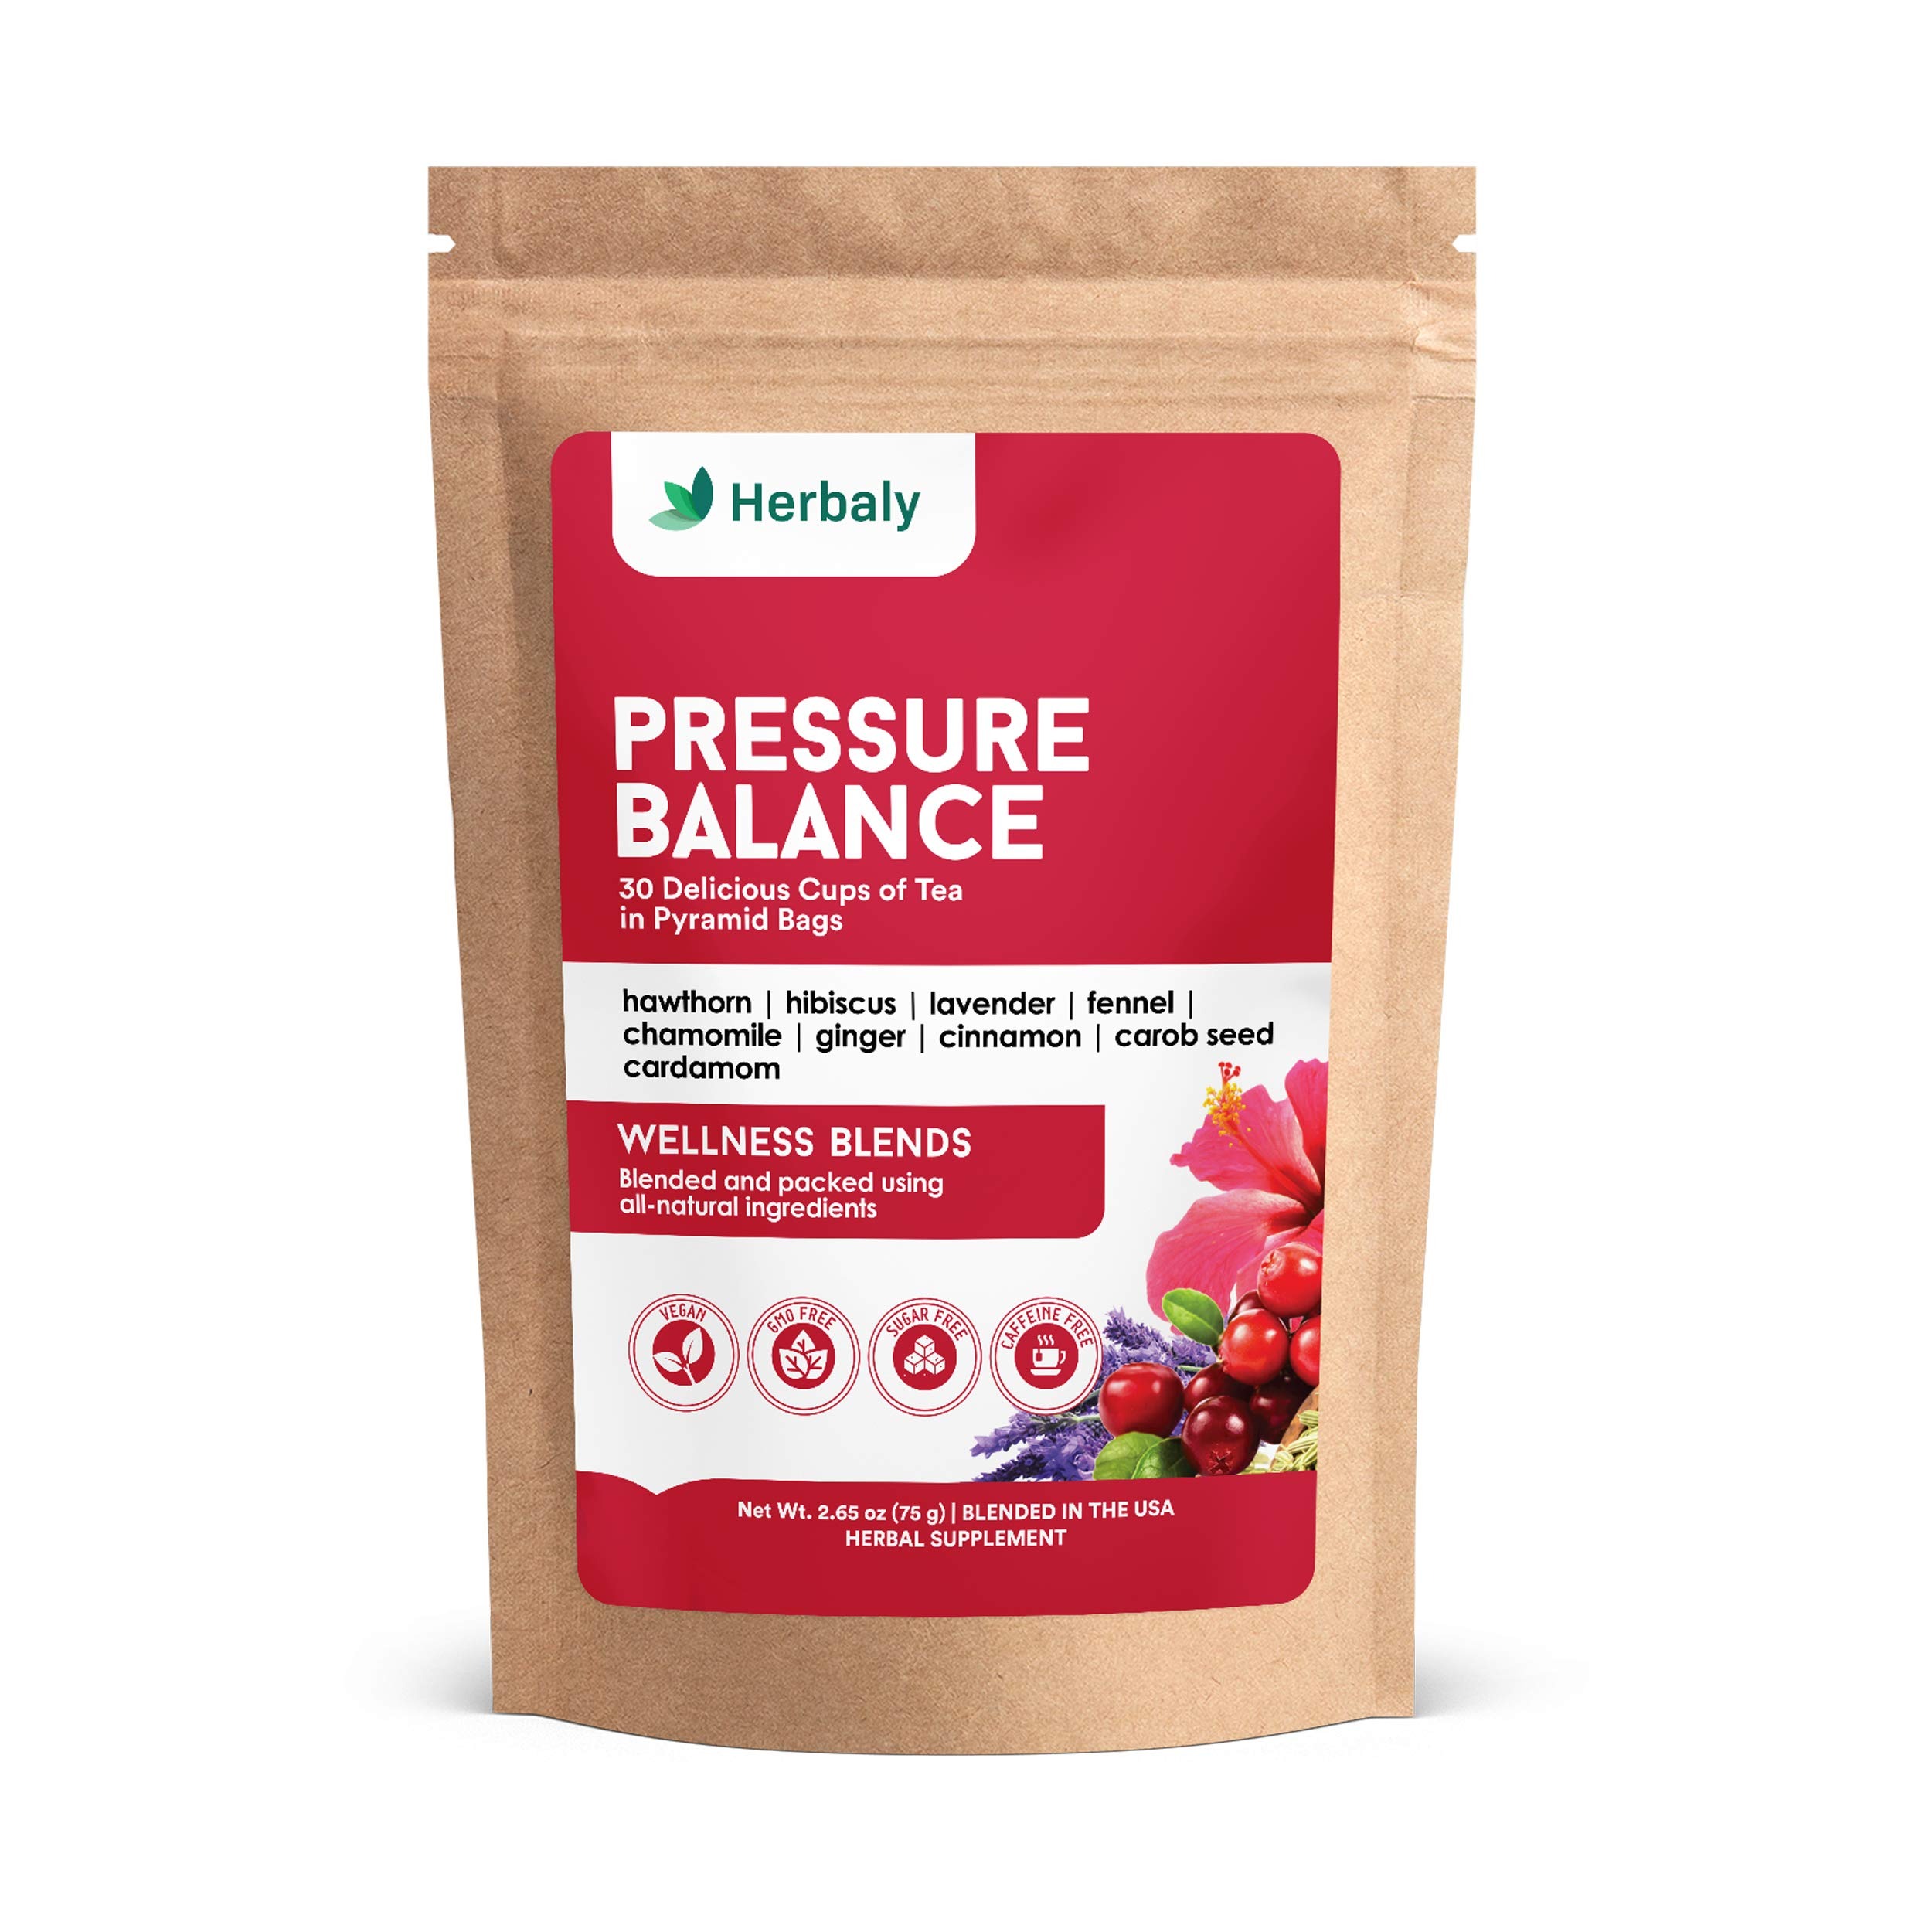
Item Name: Herbaly Heart Functional Tea - 9 Superherbs - Natural, Organic, Non-GMO, Caffeine-Free, Sugar Free - 1 Pack, 30 Pyramid Tea Bags
Bullet Point 1: Delicious Balancing Tea: Keep pressure and overall wellness where you want them while enjoying a cup of our scrumptiously soothing balance-focused tea. Crafted from a premium selection of organic hibiscus, cardamom, hawthorn, fennel, lavender, and other holistic herbs, savor the exquisite taste and aroma as you relax with a serving to start your day. Herbaly’s all-natural teas are packaged in delicate plant-based pyramid tea sachets with 2.5 grams of goodness in each bag.
Bullet Point 2: An Exceptional Organic Boost: Trust our team of expert nutritionists to find the ideal balancing tea formula, focusing on vitality & personal number goals. Notice the difference in mood, energy, circulation, and restorative results—this caffeine-free detoxifying blend nourishes deeply with pure ingredients that offer advantages throughout your body’s systems. Looking, feeling, and living better is the ultimate reward when drinking superior natural teas.
Bullet Point 3: Self Care + Positive Effects: In crafting this one-of-a-kind pressure-balance tea, our certified herbalists made it a mission to make it both exceptionally effective and uniquely delicious. We believe you deserve every advantage possible when indulging in precious self-care. Nurturing well-being & bringing your best self forward helps not only you personally, but everyone around you, including loved ones, friends, and co-workers. Fortify your system and shine on every single day.
Bullet Point 4: Top-Quality Essential Herbs & Nutrients: We use superior elements from Mother Nature herself…the way it should be. Our whole-leaf 100% organic tea in biodegradable pyramid sachets is the real deal. These non-GMO herbs include Hibiscus, Chamomile, Hawthorn, Carob Seed, Fennel, Lavender, Cinnamon, Ginger, & more. A splendid blend rich in antioxidants & nutrients to encourage balanced pressure & health-number goals, proper circulation, clear focus, and energy levels.
Bullet Point 5: Created By Fellow Holistic Lifestyle Fans: The Herbaly team shares your passion for a vibrant, holistic lifestyle—our aim is to help others enjoy the huge gifts available on this healthy path. From teas to extracts to aromatherapy, we craft pure formulas for wellness seekers around the world. All Herbaly products incorporate blends using only the highest quality natural & organic ingredients. Join the Herbaly community to uplift your personal care routine every single day.
Product Description: Sip, Savor, & Relax: Pressure Balance Tea has an ever-growing fanbase because the results are undeniable—a top choice by others who’ve sought out natural answers for vital pressure related issues. They’re finding powerful benefits in this ideal combination of organic herbs. An invitingly warm flavor pleases the senses while its robust formula regulates & bolsters the body’s systems. Cheers to Balance & Well-Being: Fill your favorite mug & breathe in the pleasant aroma. What a wonderful start to every day, especially knowing how it’s helping balance & regulate for wellness. You may see noticeable enhancements within days or weeks. Perfecting the Blend To A Tea: Herbaly’s team of expert nutritionists & beverage connoisseurs is bursting with pride because we’re delighted with the well-received results of our balancing formula. It takes empathy, dedication, & deep knowledge to craft optimal holistic products & we fully believe it’s here for you in this effective, delicious tea. Powerful Enviro-Friendly Pyramids: Within each beautifully crafted biodegradable pyramid tea bag is a potent mix of pressure-balancing herbs, including Cinnamon, Hibiscus, Lavender, Cardamom, & Ginger. A cozy, nutrient-rich drink that hits the spot, with special organic gifts from nature. Depend On Herbaly Integrity: Our caring team is fully committed to helping wellness-focused friends everywhere nourish their happiest, healthiest, & most hope-filled lives possible. Please let us know how we can help if you ever have questions about our premium holistic products & supplements.
Value: 30.0
Unit: Count

Price: 32